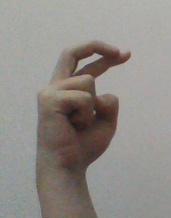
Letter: zay